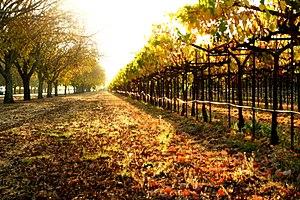
La viticulture est l'activité agricole consistant à cultiver une certaine variété de vigne produisant un fruit pour la consommation humaine : le raisin. Les vignes cultivées en viticulture sont des cultivars de sous-espèces du genre Vitis dénommés cépages.